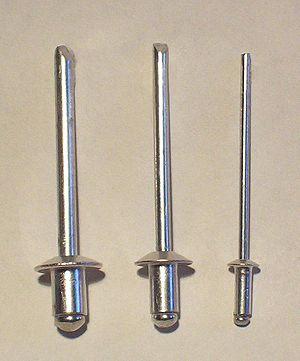
Trois rivets aveugles. De gauche à droite: 1/8"", 3/32"", 1/16"" Italiano: Tre rivetti. Da sinistra a destra: 1/8"", 3/32"", 1/16"""
La mode punk est l'allure vestimentaire et l'apparence physique que se donnent au milieu des années 1970 certains groupes de musique anglais, en particulier les Sex Pistols.
Un rivet est un élément d'assemblage et de fixation permanent. Il se présente sous la forme d'une tige cylindrique, généralement métallique, pleine ou creuse qui est munie à l'une de ses extrémités d'une « tête », c'est-à-dire une partie de section plus grande.